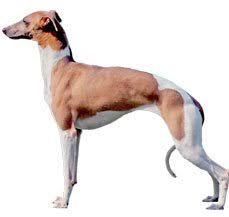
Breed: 234-n000065-whippet